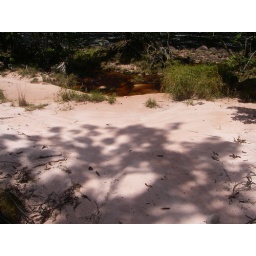
Pink sand beach near Angel Falls inside Canaima National Park